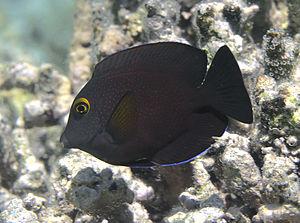
Un chirurgien Ctenochaetus truncatus à la Réunion.
Ctenochaetus est un genre de poissons marins de la famille des Acanthuridae. Le nom du genre vient du grec ktenos, peigne, et de chaite, cheveux. Ces poissons sont appelés dent de peigne en français. Leurs bouche et dents spécialisées caractérisent les membres du genre.
L'île de La Réunion est un département d'outre-mer français situé dans le sud-ouest de l'océan Indien.